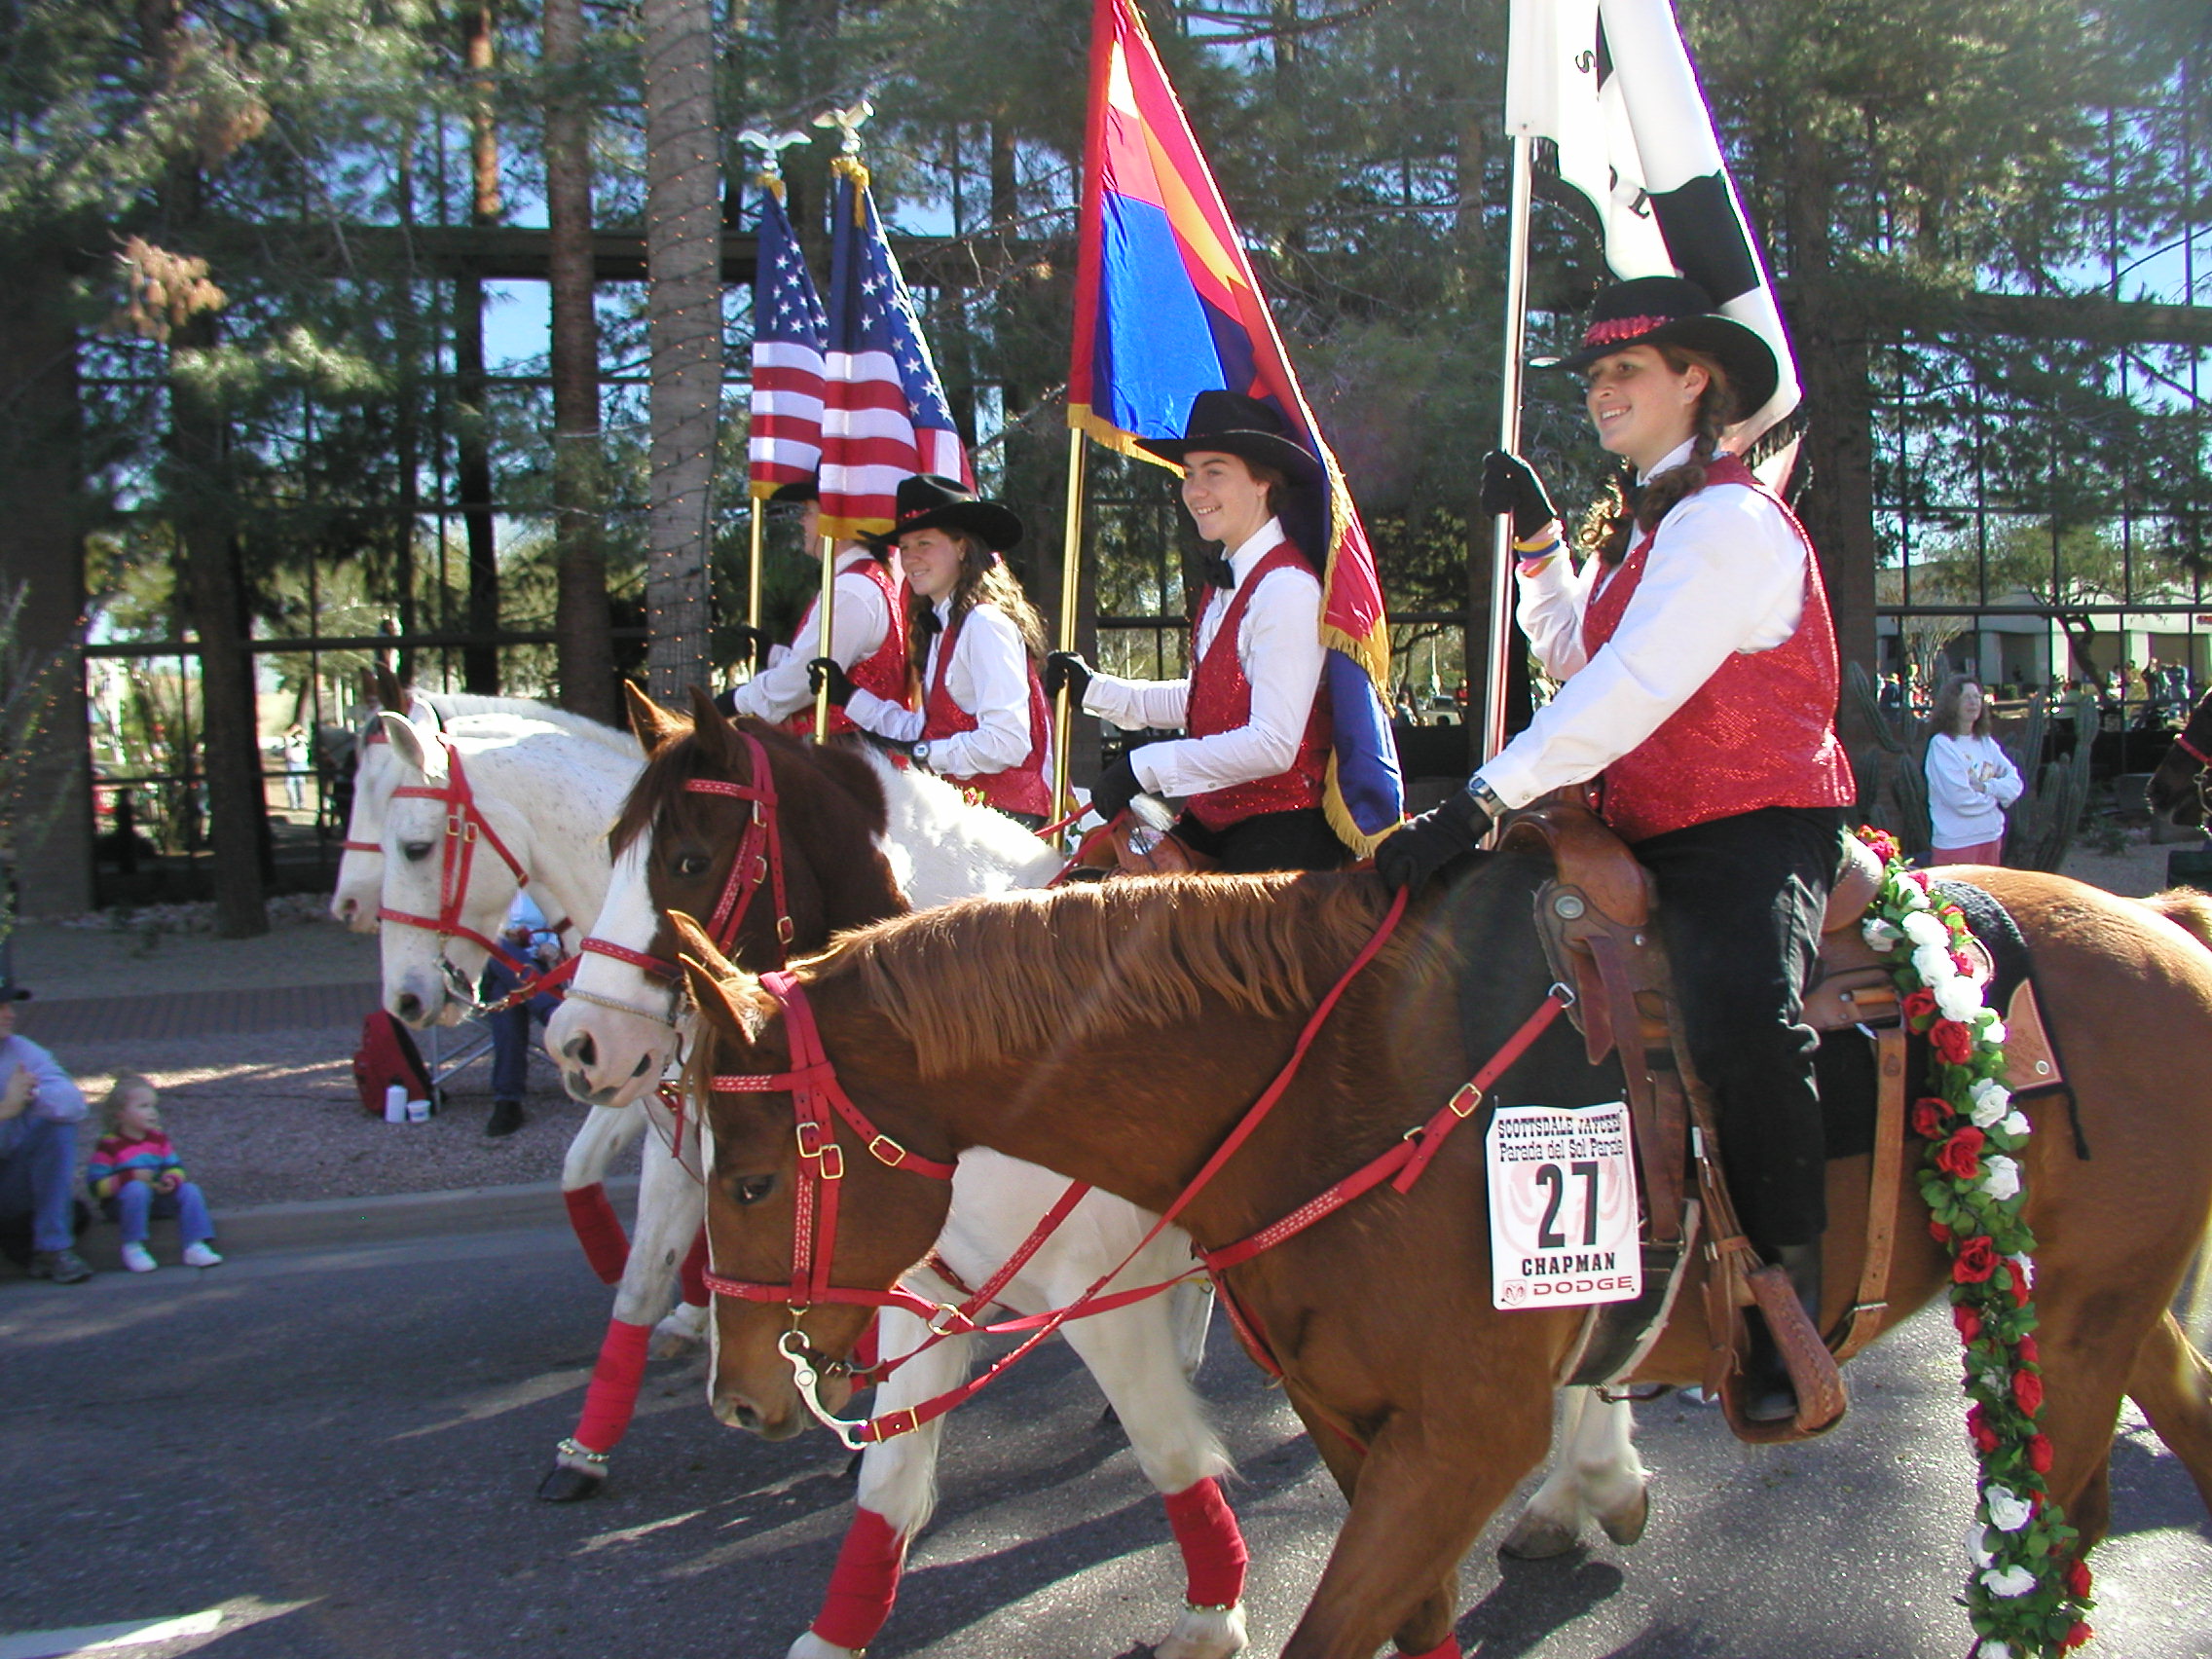
parade, arizona, festival, carriage, event, paradadelsol, scottsdale, marching, horse harness